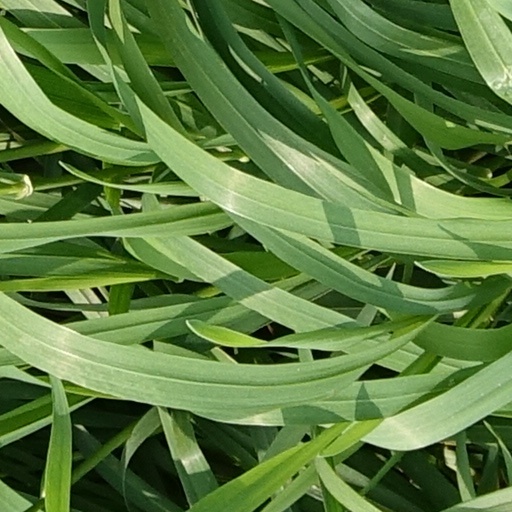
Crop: wheat